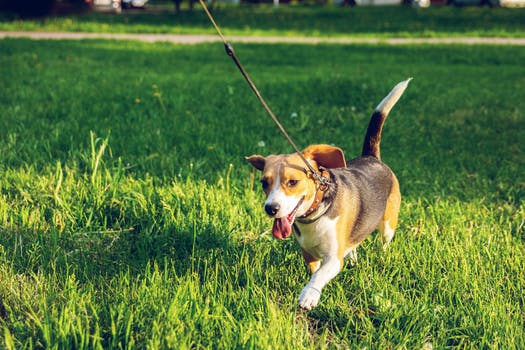
Label: No Watermark